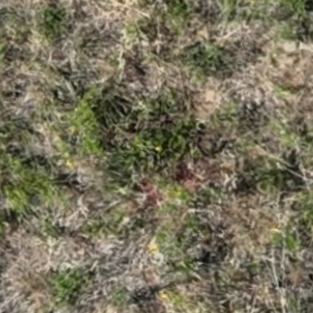
Month: july
Dye color: red
Dye concentration: low